Antoine-François Momoro

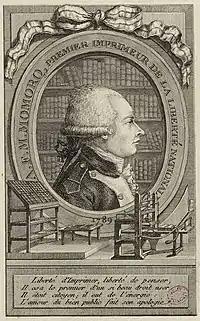
Antoine François Momoro,"First Printer of National Liberty" (Musée Carnavalet)

Momoro's family was originally from Spain but settled in the Franche-Comté region of eastern France. Antoine-François Momoro studied in his home town and moved to Paris while still very young. He showed a particular talent as a typographer and he was admitted to the Parisian printers' guild in 1787. He was one of many publishers in the French capital, but he established his credentials quickly by issuing his own highly regarded printer's manual, "Traité élémentaire de l'imprimerie, ou le manuel de l'imprimeur" (1793). The outbreak of the Revolution and the declaration of the freedom of the press in August 1789 massively boosted his output and would change his destiny.